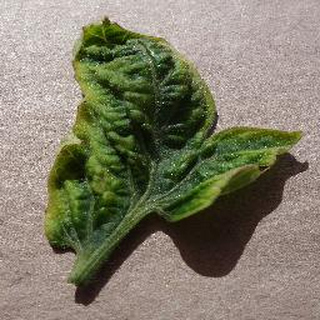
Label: tomato_yellow_leaf_curl_virus